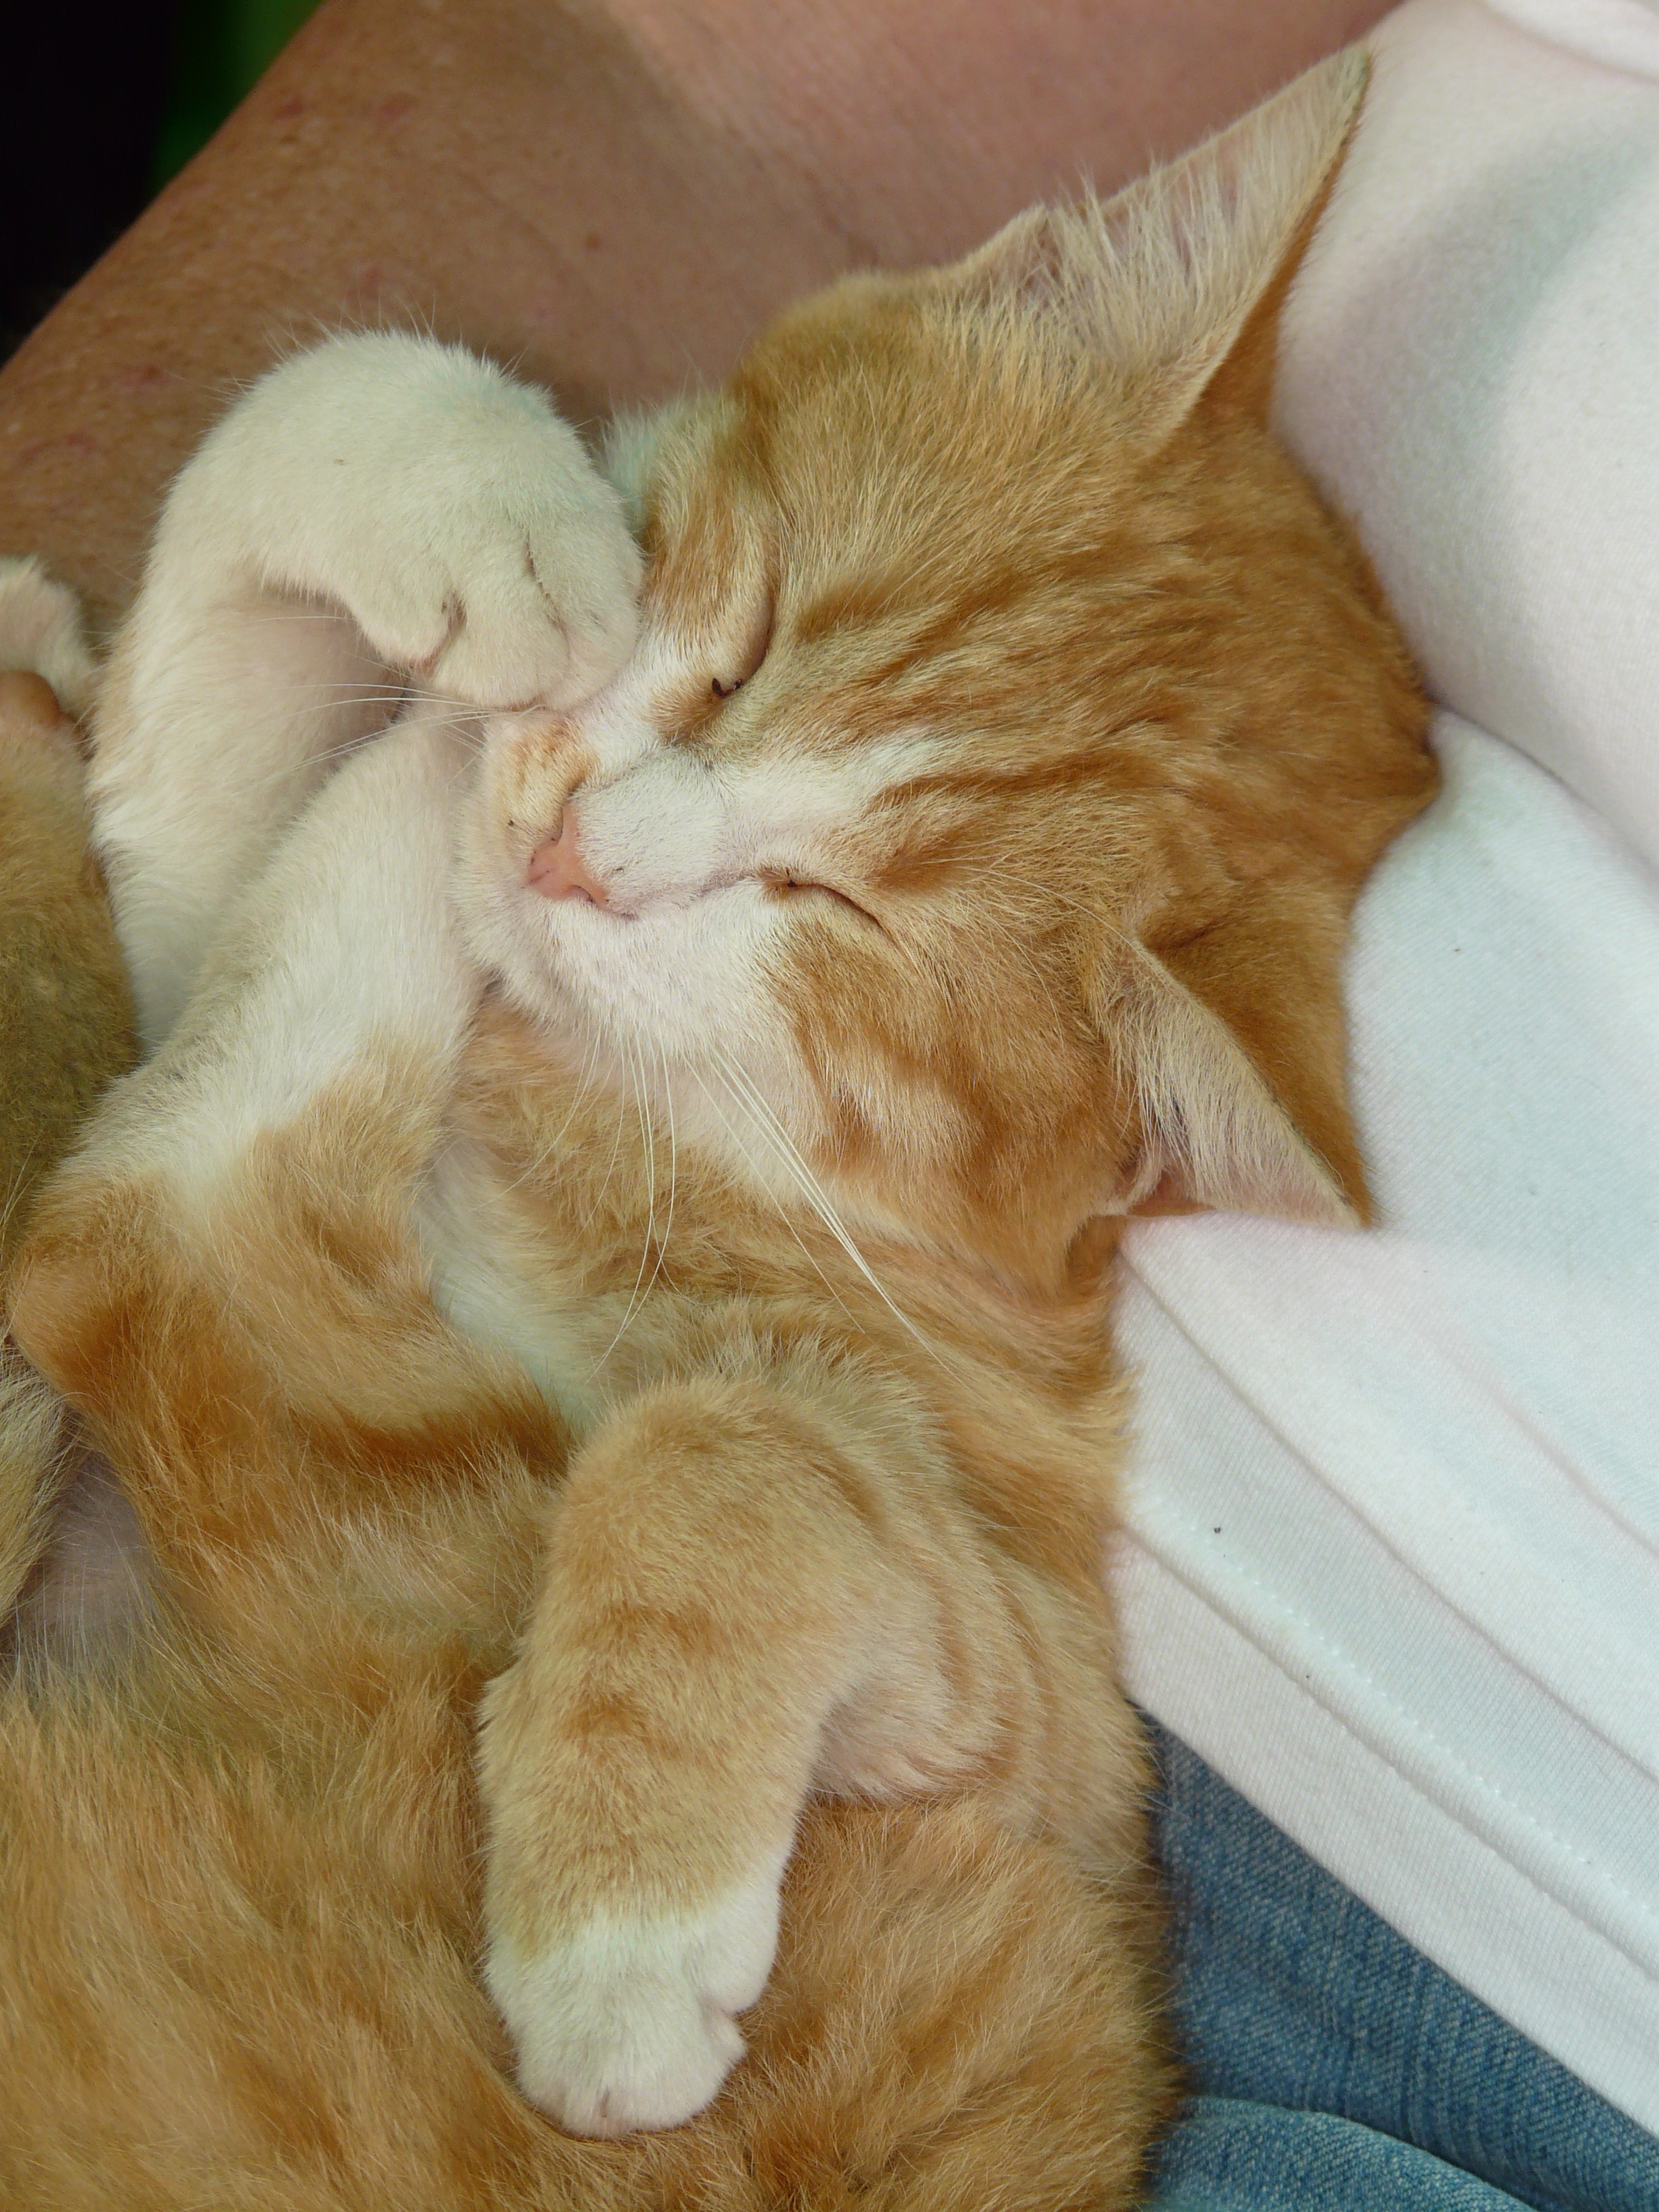
white, sweet, cute, red, kitten, cat, mammal, nap, nose, whiskers, sleep, skin, vertebrate, persian, feel at home, tabby cat, small to medium sized cats, cat like mammal, dog breed group